Articulated buses in the United Kingdom

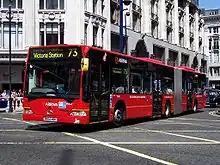
Mercedes-Benz O530 Citaro G in London

Articulated buses, colloquially known as "bendy buses", were rarely used in the United Kingdom compared to other countries, until the turn of the millennium. This was due to a preference for the double-decker bus for use on high capacity routes. In June 2006, there were over 500 articulated buses in the United Kingdom, although they were still heavily outnumbered by double deckers. The majority of this fleet was used in London, although these buses would be withdrawn by end of 2011.